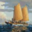
Label: ship